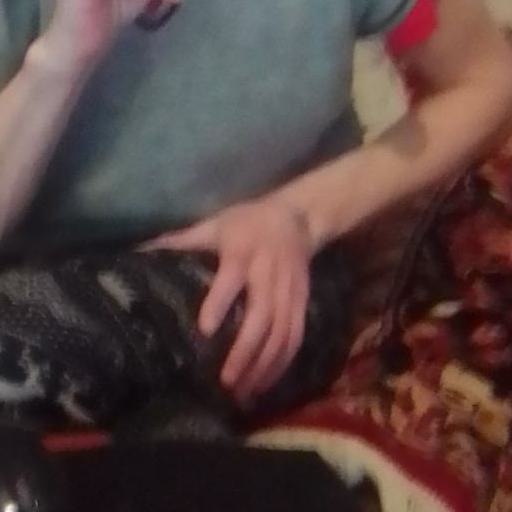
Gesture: no_gesture